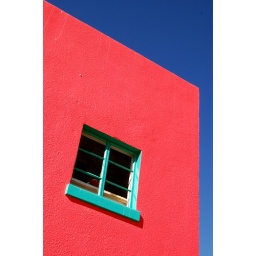
A pink apartment building in Truth or Consequences, NM.